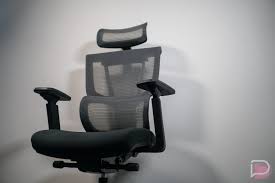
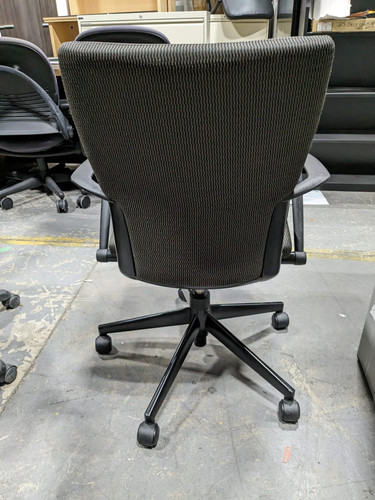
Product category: items_chair
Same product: no